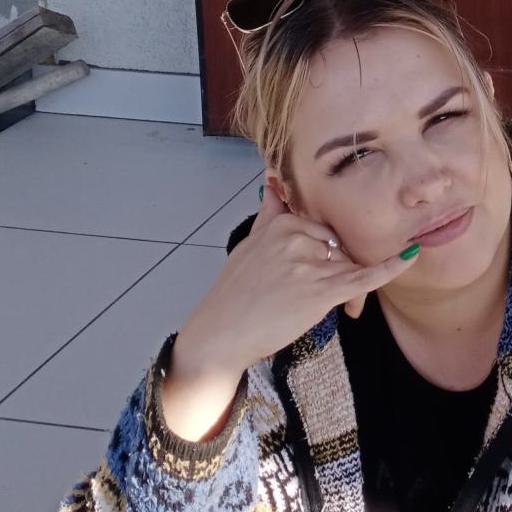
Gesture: call